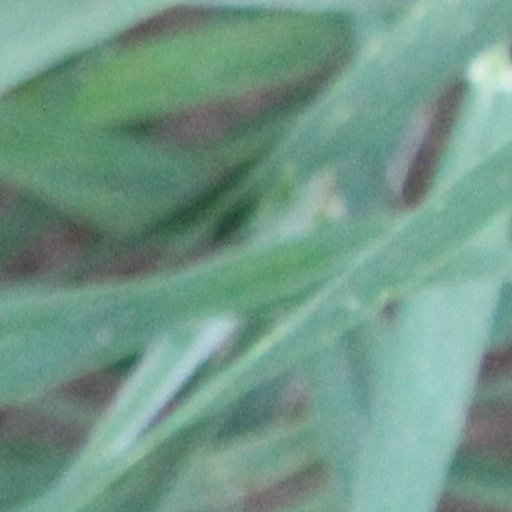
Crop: wheat